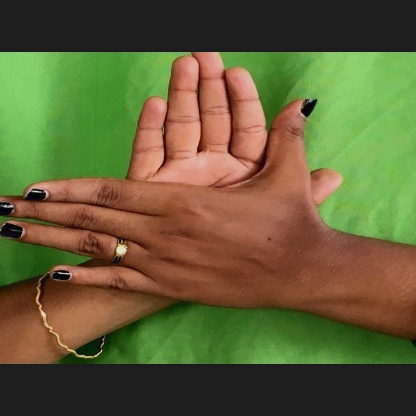
Mudra: Chakra